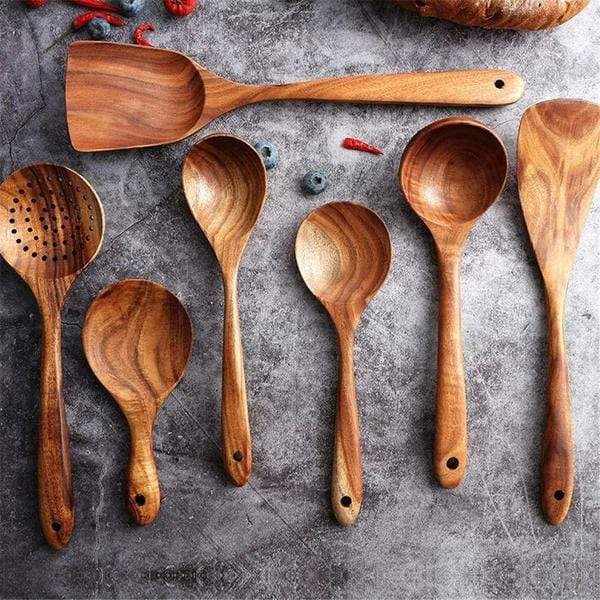
Teak Wooden Utensil Set
Elevate your cooking experience with this handcrafted teak utensil set, designed for durability, beauty, and everyday performance. Made from premium natural teak wood, these tools are safe for non-stick cookware and bring a warm, organic touch to any kitchen. Perfect for both home cooks and culinary enthusiasts alike. • Crafted from 100% natural teak wood • Non-scratch and safe for all cookware • Heat-resistant and long-lasting • Complete 7-piece set for all cooking needs • Hand-polished for a smooth, elegant finish
Brand: Lennart Kreutz
Category: Home & Garden > Kitchen & Dining > Kitchen Tools & Utensils > Kitchen Utensil Sets